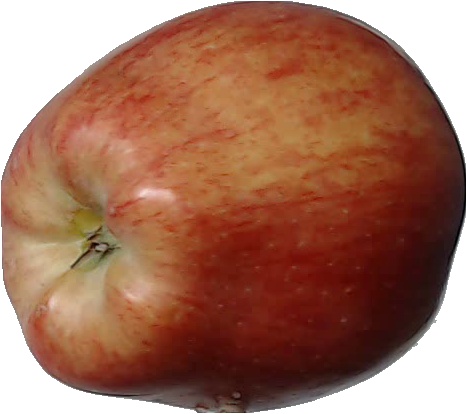
Label: apple_red_1